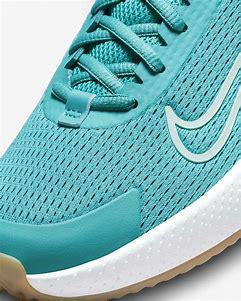
Brand: Nike
Model: Court Vapor Lite 2